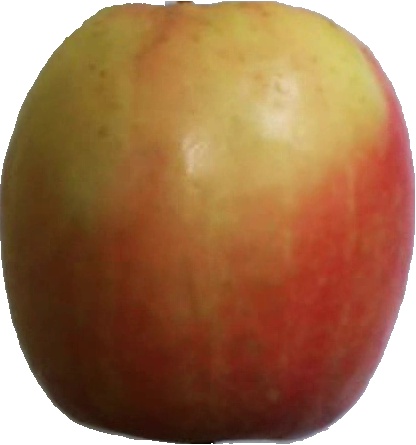
Label: apple_pink_lady_1